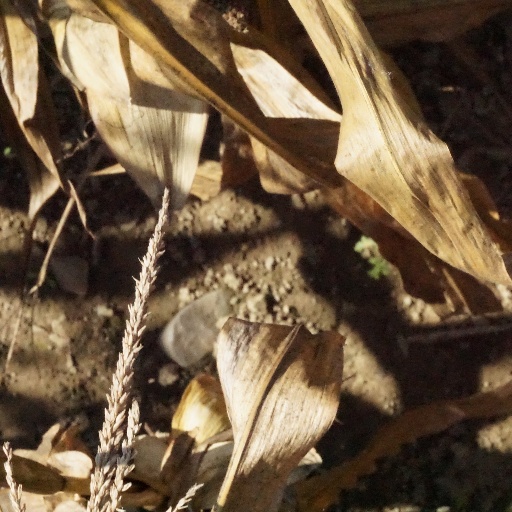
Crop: maize; corn